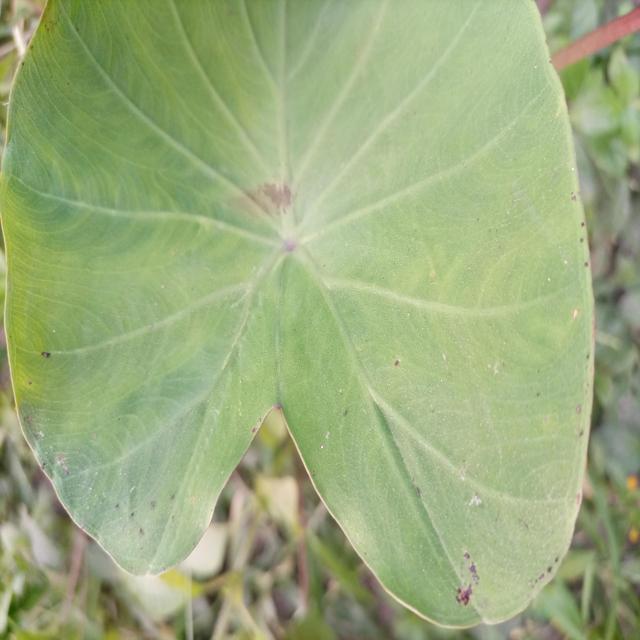
Label: Mid_Blight